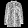
Label: Shirt